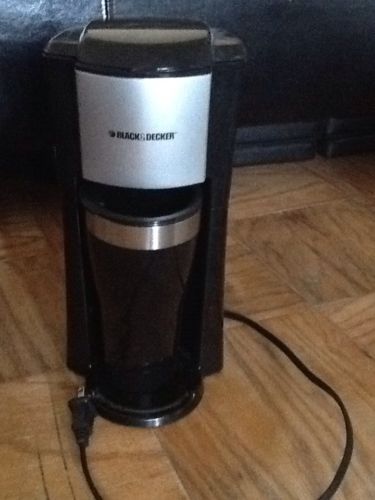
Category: coffee maker